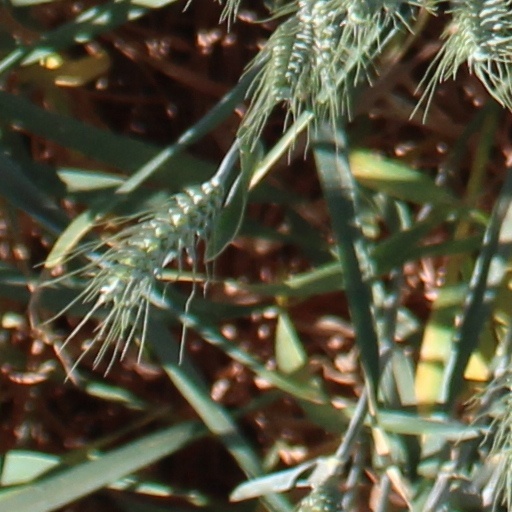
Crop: wheat